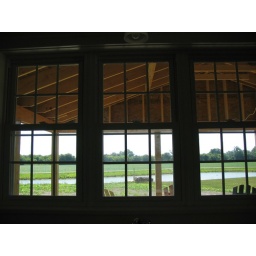
view above kitchen sink